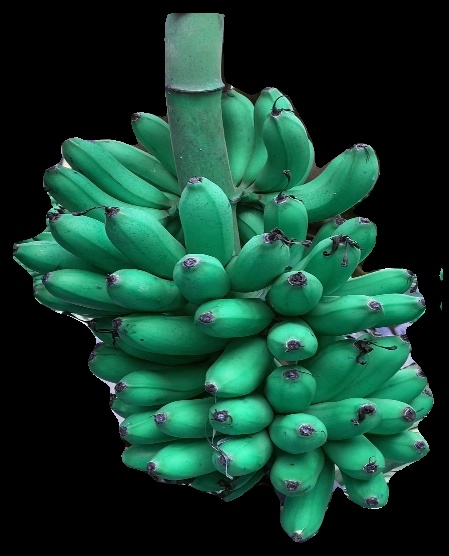
Variety: rasbale
Grade: grade1